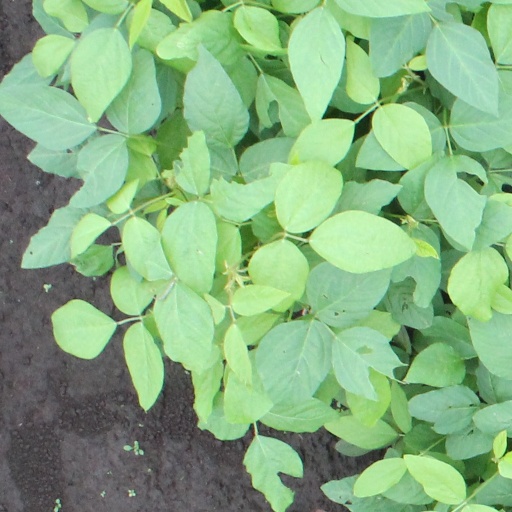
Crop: soybean